Cucurpe

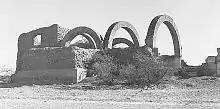
Ruins of Mission Los Santos Reyes de Cucurpe, 1970

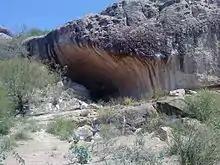
Cueva De La Pulsera, an important habitation site for early people in the area.

Originally the territory was occupied by the Opatas and the Pimas Altas. In 1647 the Jesuit missionary Marcos del Río founded the first Spanish settlement with the category of mission and gave it the name of Los Santos Reyes de Cucurpe. In 1859 it was given the title of "Villa" and in 1932 it became a municipality.